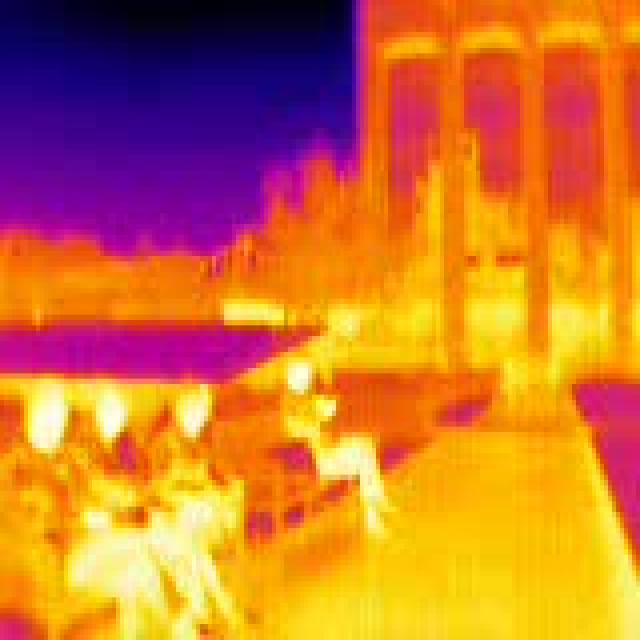
Detected objects:
label: person
label: person
label: person
label: person